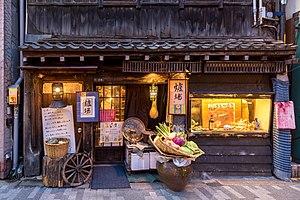
Façade illuminée d'un restaurant servant des plats traditionnels et présentant des paniers de légumes frais à l'entrée, Yūrakuchō, Chiyoda, Tokyo, Japon.
Yūrakuchō est un quartier de commerce dans l'arrondissement de Chiyoda à Tokyo au Japon, près des quartiers de Ginza et Marunouchi. On trouve aussi de nombreux izakaya dans ce quartier.